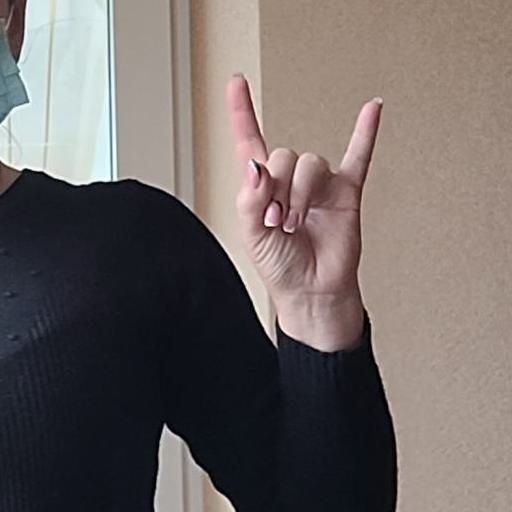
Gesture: rock